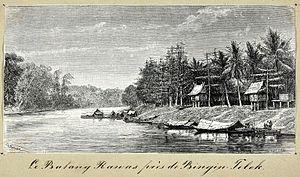
Les Sakalaves sont un groupe ethnique de Madagascar qui occupe la majeure partie de la frange côtière occidentale de l'île, depuis la région de Tuléar au sud, jusque dans la région du Sambirano au nord, ils étaient environ 40 % de la population de Mayotte avec quelques Antalotes mais ont chuté très rapidement à 22 % en 2007 à cause de l'immigration sur l'île venant des Comores. En fait, les Sakalava ne constituent pas vraiment un peuple homogène mais un ensemble d'ethnies diverses ayant fait partie d'un ancien empire apparu dans la seconde moitié du XVIIᵉ siècle.
Les Vazimbas sont, selon la tradition orale malgache, les premiers habitants de l'intérieur de l'île de Madagascar. Ils ont donné leur nom à une période de l'histoire malgache qui prend fin au début du XVIᵉ siècle.
Cet article résume les faits saillants de l'histoire de Madagascar. Madagascar est un pays situé dans la partie occidentale de l'océan Indien, au sud-est de l'Afrique, et fait partie du continent africain et de l'Union africaine. La population de Madagascar est principalement un confluent de populations africaines noires austronésiennes et arabes, avec la présence ancienne possible de populations khoïsan.
Les Antaisaka – « ceux qui viennent des Sakalava » – sont un peuple côtier de Madagascar. Ils vivent principalement dans le sud-est de l’île dans le district de Vangaindrano dans la province de Fianarantsoa, dans la région Atsimo-Atsinanana.
Les Mérinas forment un peuple occupant la partie nord des hautes terres centrales de Madagascar, gravitant autour de la région d'Antananarivo. Le dialecte merina est une branche du malgache, une langue austronésienne faisant partie de la branche malayo-polynésienne.
Les Antakarana, constituent un peuple de Madagascar vivant dans la région d’Antsiranana au nord de l'île. Le nom signifie « ceux qui peuplent les Tsingy » ou encore « ceux qui peuplent la montagne rocheuse ».
Les Tanala sont un peuple forestier du sud-est de Madagascar.
Les Antaimoro – « ceux du rivage » – sont un peuple de Madagascar qui vit principalement dans le sud-est de l’île, s'étendant du district de Vohipeno au district de Manakara dans la Province de Fianarantsoa, dans la région Vatovavy-Fitovinany.
Madagascar, en forme longue la république de Madagascar, est un État insulaire situé dans l'océan Indien et géographiquement rattaché au continent africain, dont il est séparé par le canal du Mozambique. C’est la cinquième plus grande île du monde après l'Australie, le Groenland, la Nouvelle-Guinée et Bornéo. Longue de 1 580 km et large de 580 km, Madagascar couvre une superficie de 587 000 km². Sa capitale est Antananarivo et le pays a pour monnaie l'ariary. Ses habitants, les Malgaches, sont un peuple austronésien parlant une langue malayo-polynésienne : le malgache. Le pays est entouré par d'autres îles et archipels dont l'île Maurice, les Seychelles, Mayotte, les Comores et La Réunion.
Les Antandroy ou Ntandroy – « ceux qui vivent dans les épines » – sont un peuple de Madagascar présent dans l’extrême sud de l'île, dans une région aride couverte de ronces.
Les Mahafaly forment une ethnie du sud-ouest de Madagascar. Ils vivent sur un vaste plateau calcaire du même nom, entre les fleuves Menarandra et Onilahy.
Les Bezanozanos forment une ethnie de Madagascar, habitant une bande de terre forestière située entre la partie orientale du pays mérina et la région côtière occupée par les Betsimisarakas du sud, le long du haut Mangoro. La principale localité du pays bezanozano est la ville de Moramanga dont cependant la majeure partie des habitants actuels sont originaires d'autres régions de l'île, notamment de l'Imerina.
Les Betsimisaraka sont un peuple de Madagascar, qui occupent le sud, jusque dans la majeure partie du littoral oriental de l'île, depuis la région de Mananjary à Sambava au nord. Comme les Sakalava de la côte ouest, les Betsimisaraka constituent un regroupement de plusieurs communautés que les circonstances historiques ont unifié à l'intérieur d'une même dénomination.